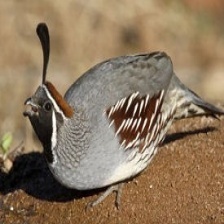
Species: GAMBELS QUAIL
Scientific name: CALLIPEPLA GAMBELII
ImageNet parent category: quail